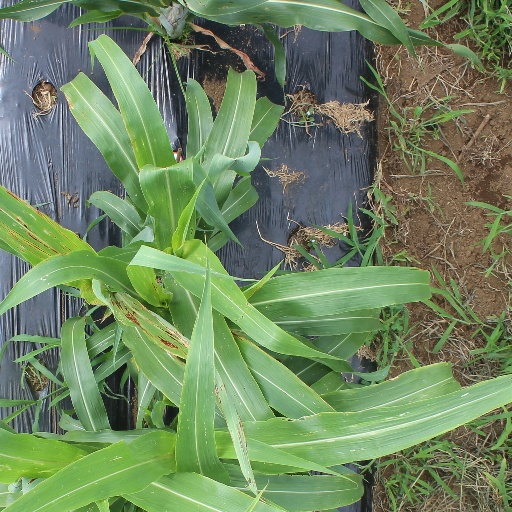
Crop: sorghum